Phantom's Revenge

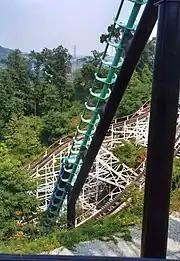
The notable second drop of Phantom's Revenge

The terrain coaster layout is built to take advantage of the natural elevation changes provided by the hilly terrain. Unlike most roller coasters, the ride's second drop is longer than its first, and the transformation to Phantom's Revenge in 2001 increased the drop length, track length, and top speed.